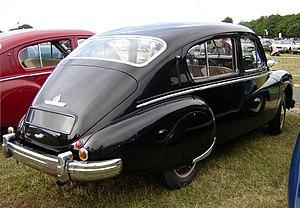
L'Hotchkiss Grégoire est une voiture de luxe présentée en 1947 par l'ingénieur Jean Albert Grégoire produite entre 1950 et 1954 par le constructeur automobile français Hotchkiss.